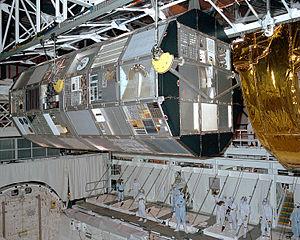
Le Long Duration Exposure Facility était un satellite artificiel de la NASA qui avait pour objectif d'exposer au vide spatial pendant une longue durée plusieurs expériences, pour être ensuite récupéré et ramené sur Terre.